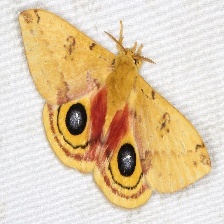
Species: IO MOTH